Lake Nakuwa Wetland System

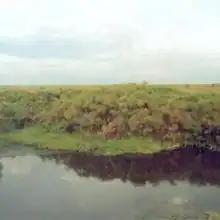
Lake Nakuwa Wetland

Lake Nakuwa Wetland System is a wetland found in the south-eastern part of the Kyoga system covering the districts of Kamuli District, Pallisa District and Soroti District in Eastern Uganda. The wetland is located from Pallisa town. It covers an area of 911.5 km².